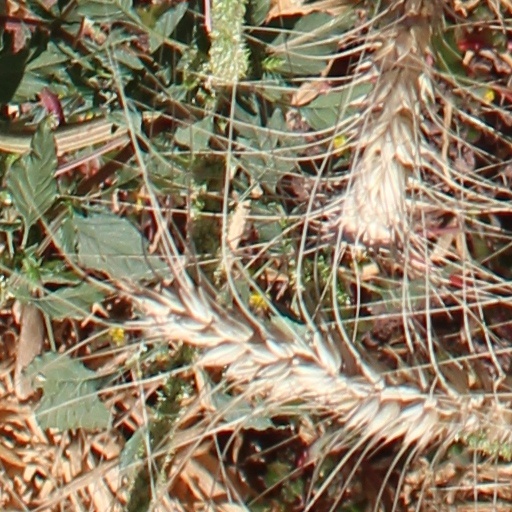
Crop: wheat